Nancy Amelia Woodbury Priest Wakefield

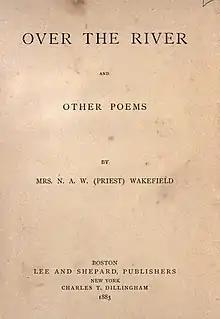
"Over the River" (1883), a collection of poetry by Nancy Amelia Woodbury Priest Wakefield

Nancy Amelia Woodbury Priest Wakefield (née Nancy Amelia Woodbury Priest; December 7, 1836 - September 21, 1870) was an American poet.